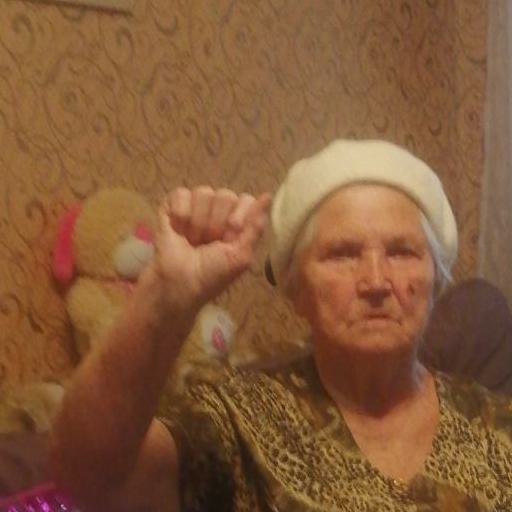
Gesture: fist